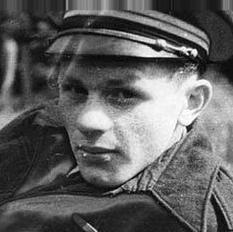
Age: 19